Lead abatement

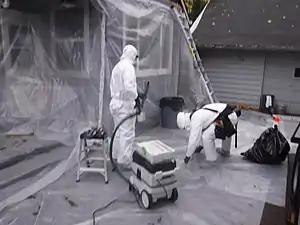

Lead abatement includes lead-based paint abatement activities, such as inspections, risk assessments, as well as removal. Lead abatement must be performed by educated, certified professionals with proper safety protocols to limit lead exposure. The goal is to permanently eliminate lead-based paint hazards, such as serious permanent and irreversible health damage due to lead poisoning in children. This is especially important in home environments and in any facility with frequent visitation by children, particularly those built before 1978.